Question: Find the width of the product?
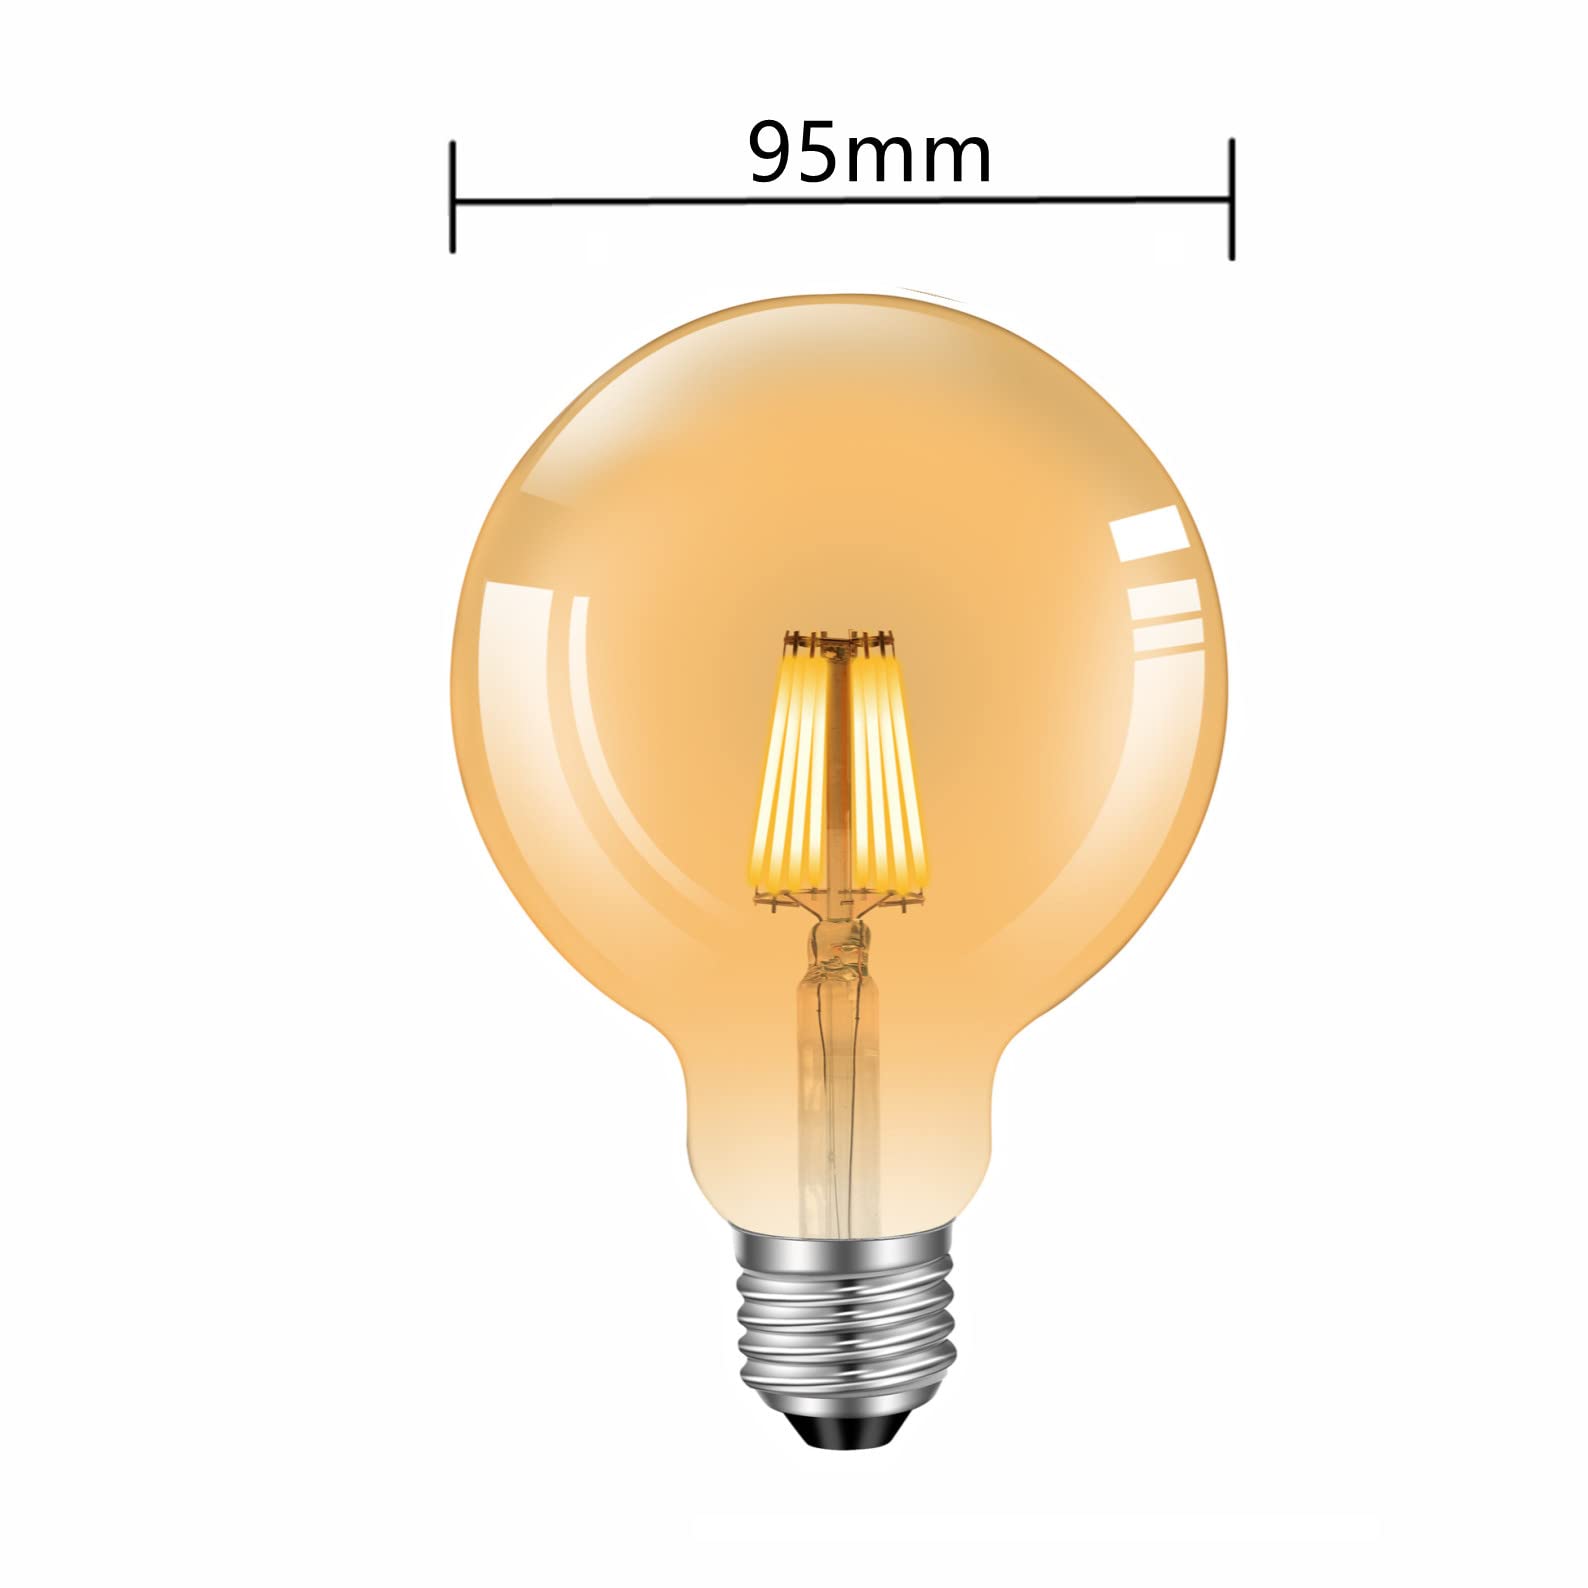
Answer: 95.0 millimetre